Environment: real
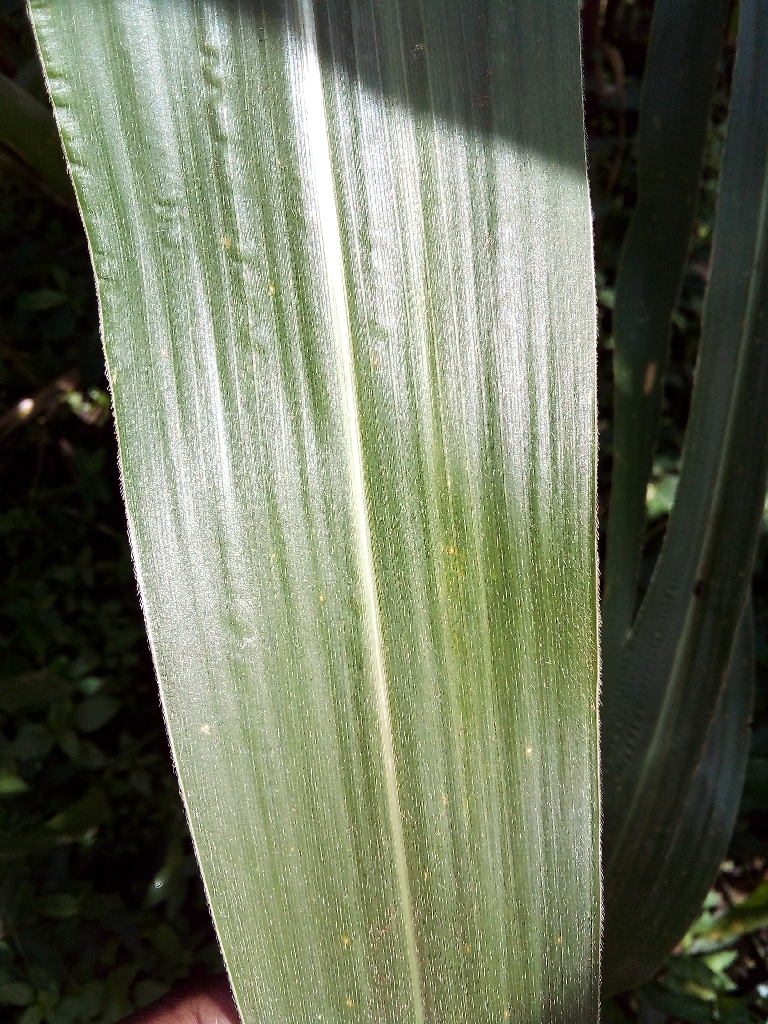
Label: healthy